Ram Nath Kovind

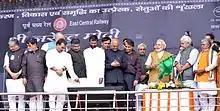
Former MP Kovind at a function with Prime Minister Narendra Modi opening a bridge in Bihar, 2016

After graduating in law from DAV College, Kanpur, Kovind went to Delhi to prepare for the civil services examination. He passed this exam on his third attempt, He scored high enough to work in an allied service rather than in IAS and thus started practising law.